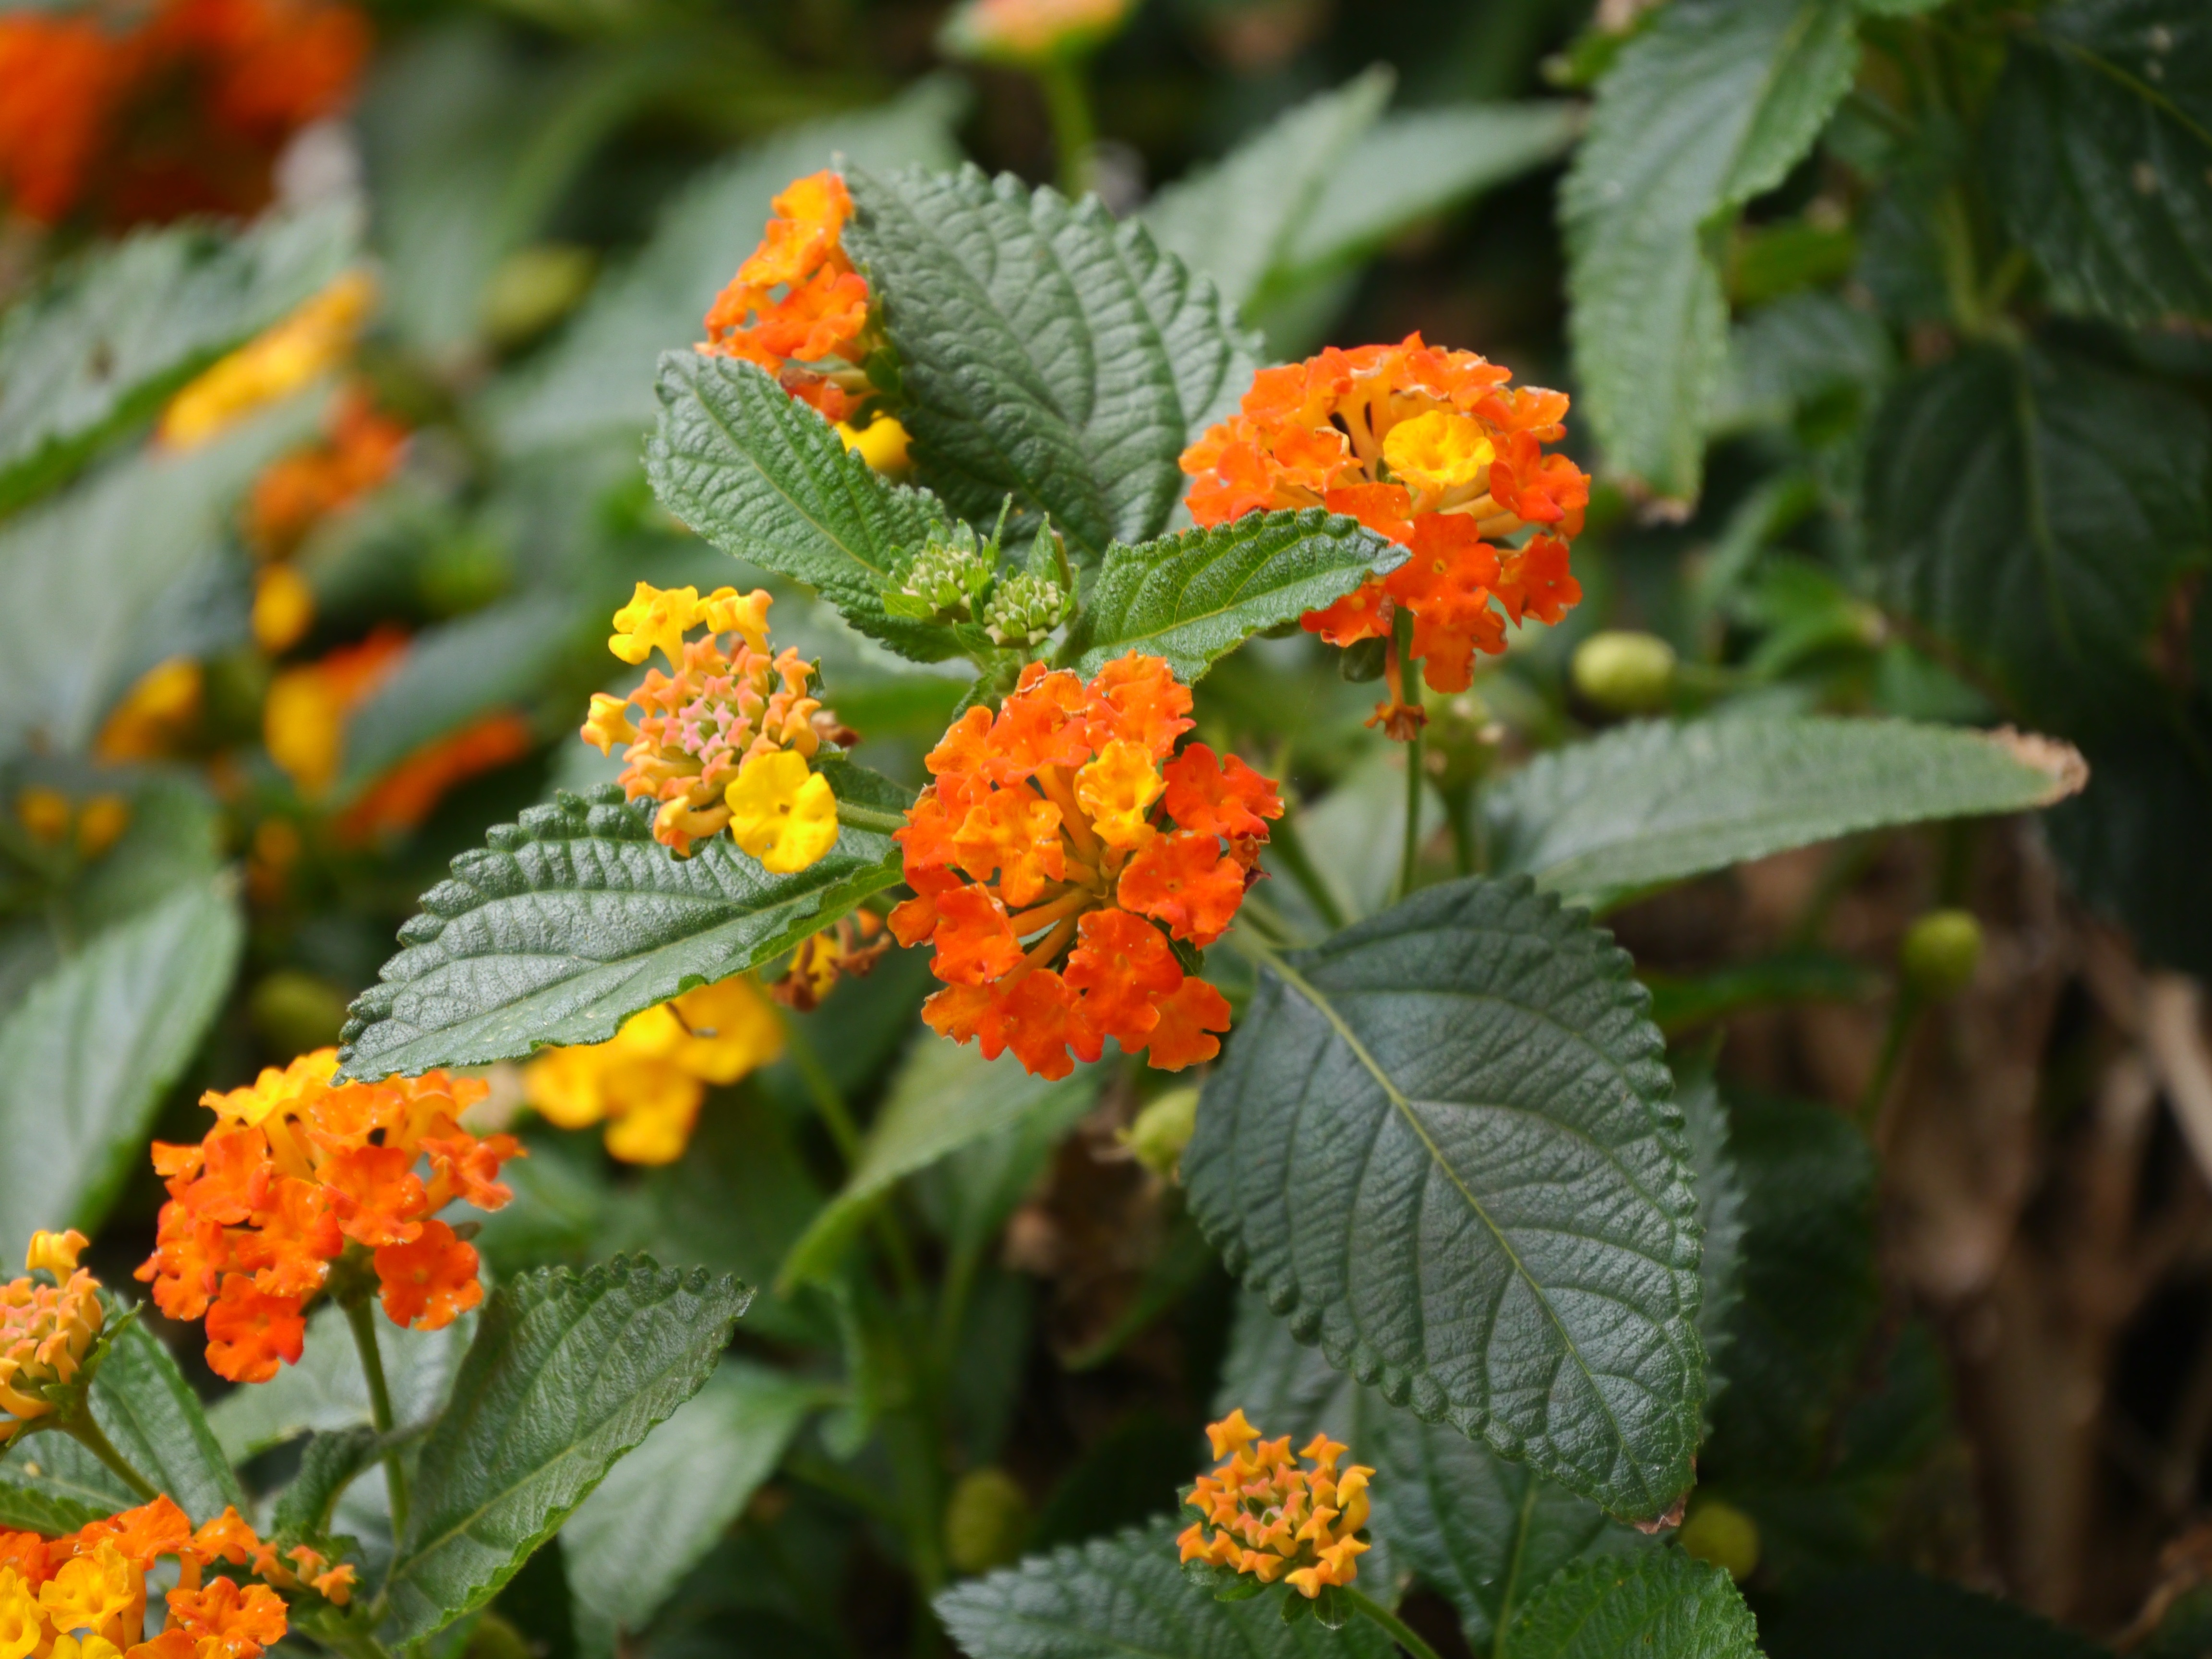
nature, blossom, plant, flower, bloom, orange, herb, botany, flora, wildflower, shrub, nectar, lantana, yarrow, flowering plant, daisy family, summer flower, lantana camara, verbena family, annual plant, land plant, tropical milkweed